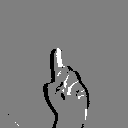
ASL letter: d